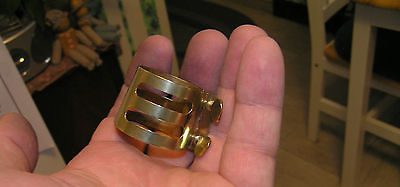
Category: table